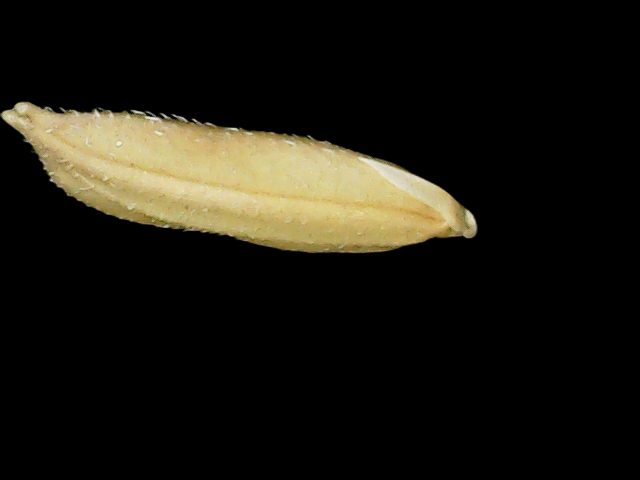
Rice variety: Binadhan11